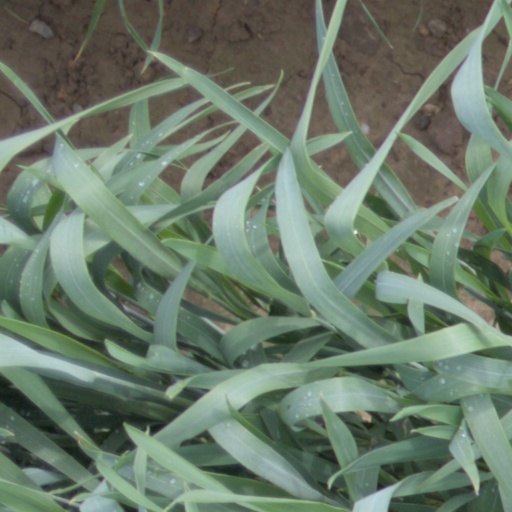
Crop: wheat